Unia Tarnów (motorcycle speedway)

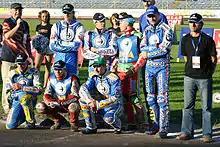
the team in 2007

When the Ekstraliga was introduced in 2000, the team were competing in the 2. Liga but in 2001 the sealed promotion and began to build in form.